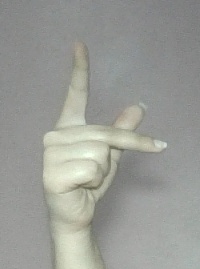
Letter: dha